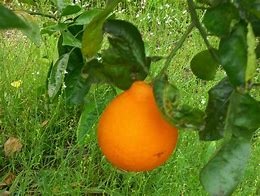
Label: mandarine